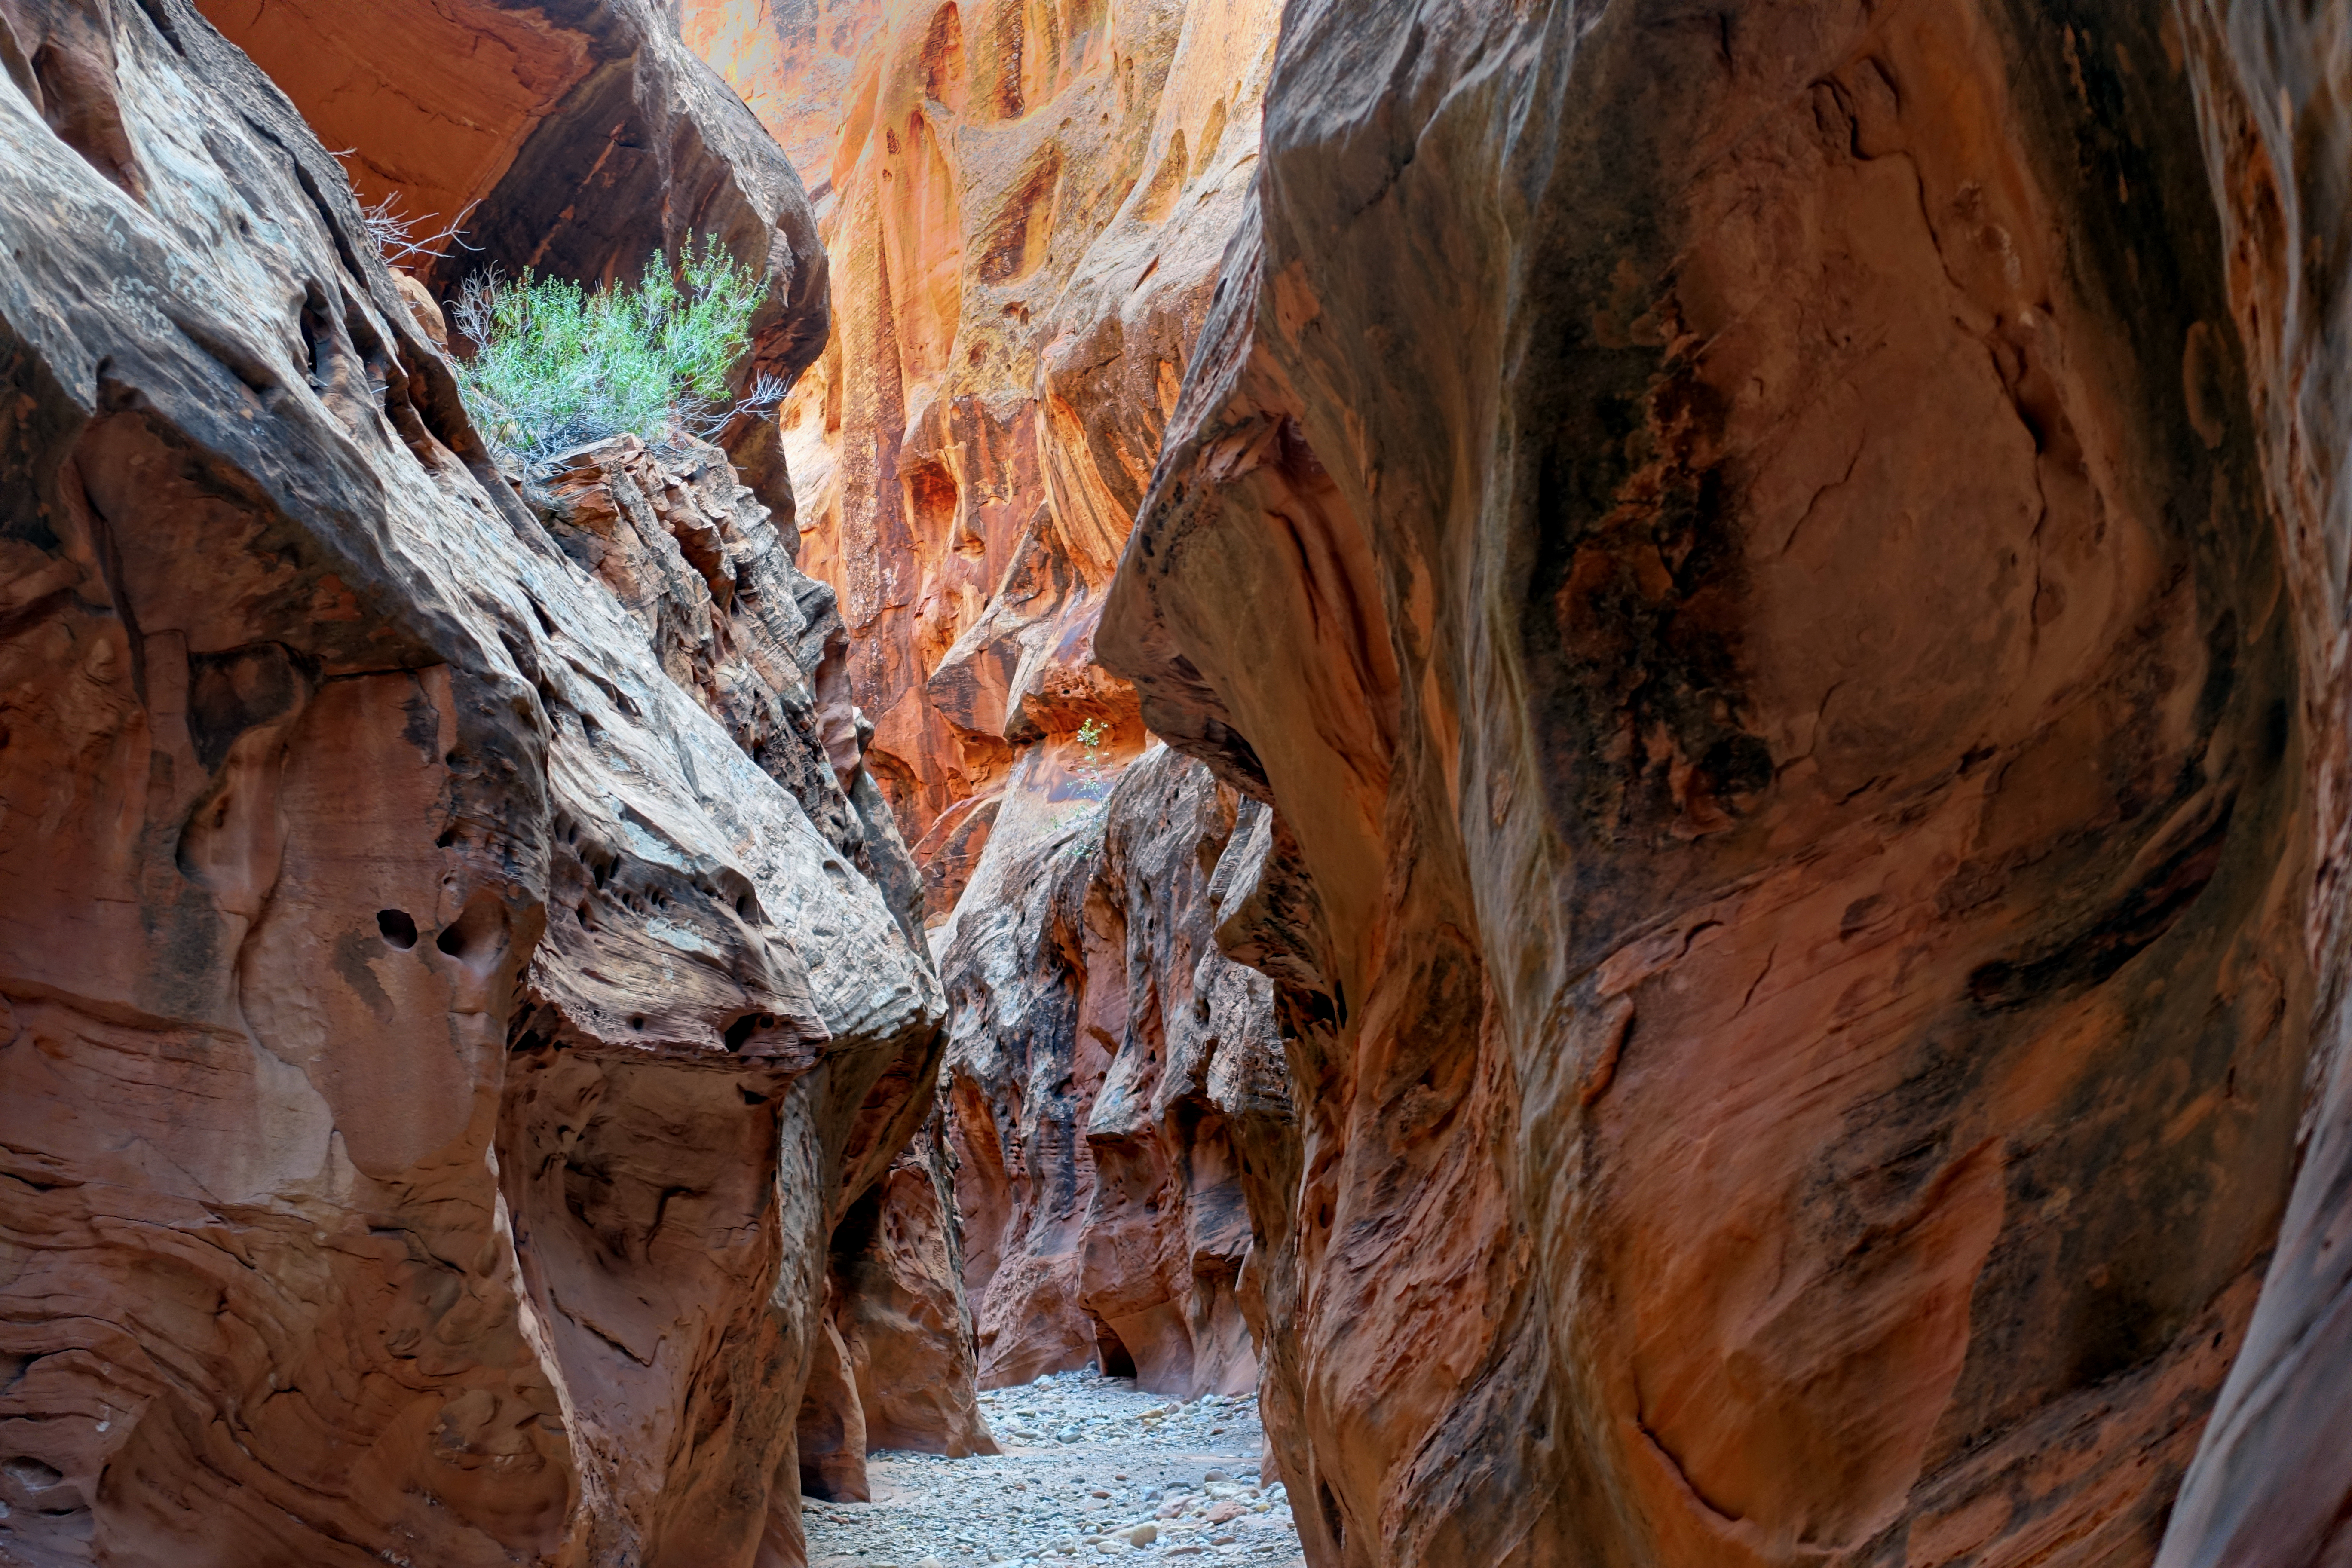
rock, formation, arch, canyon, geology, wadi, rocas, landform, geographical feature